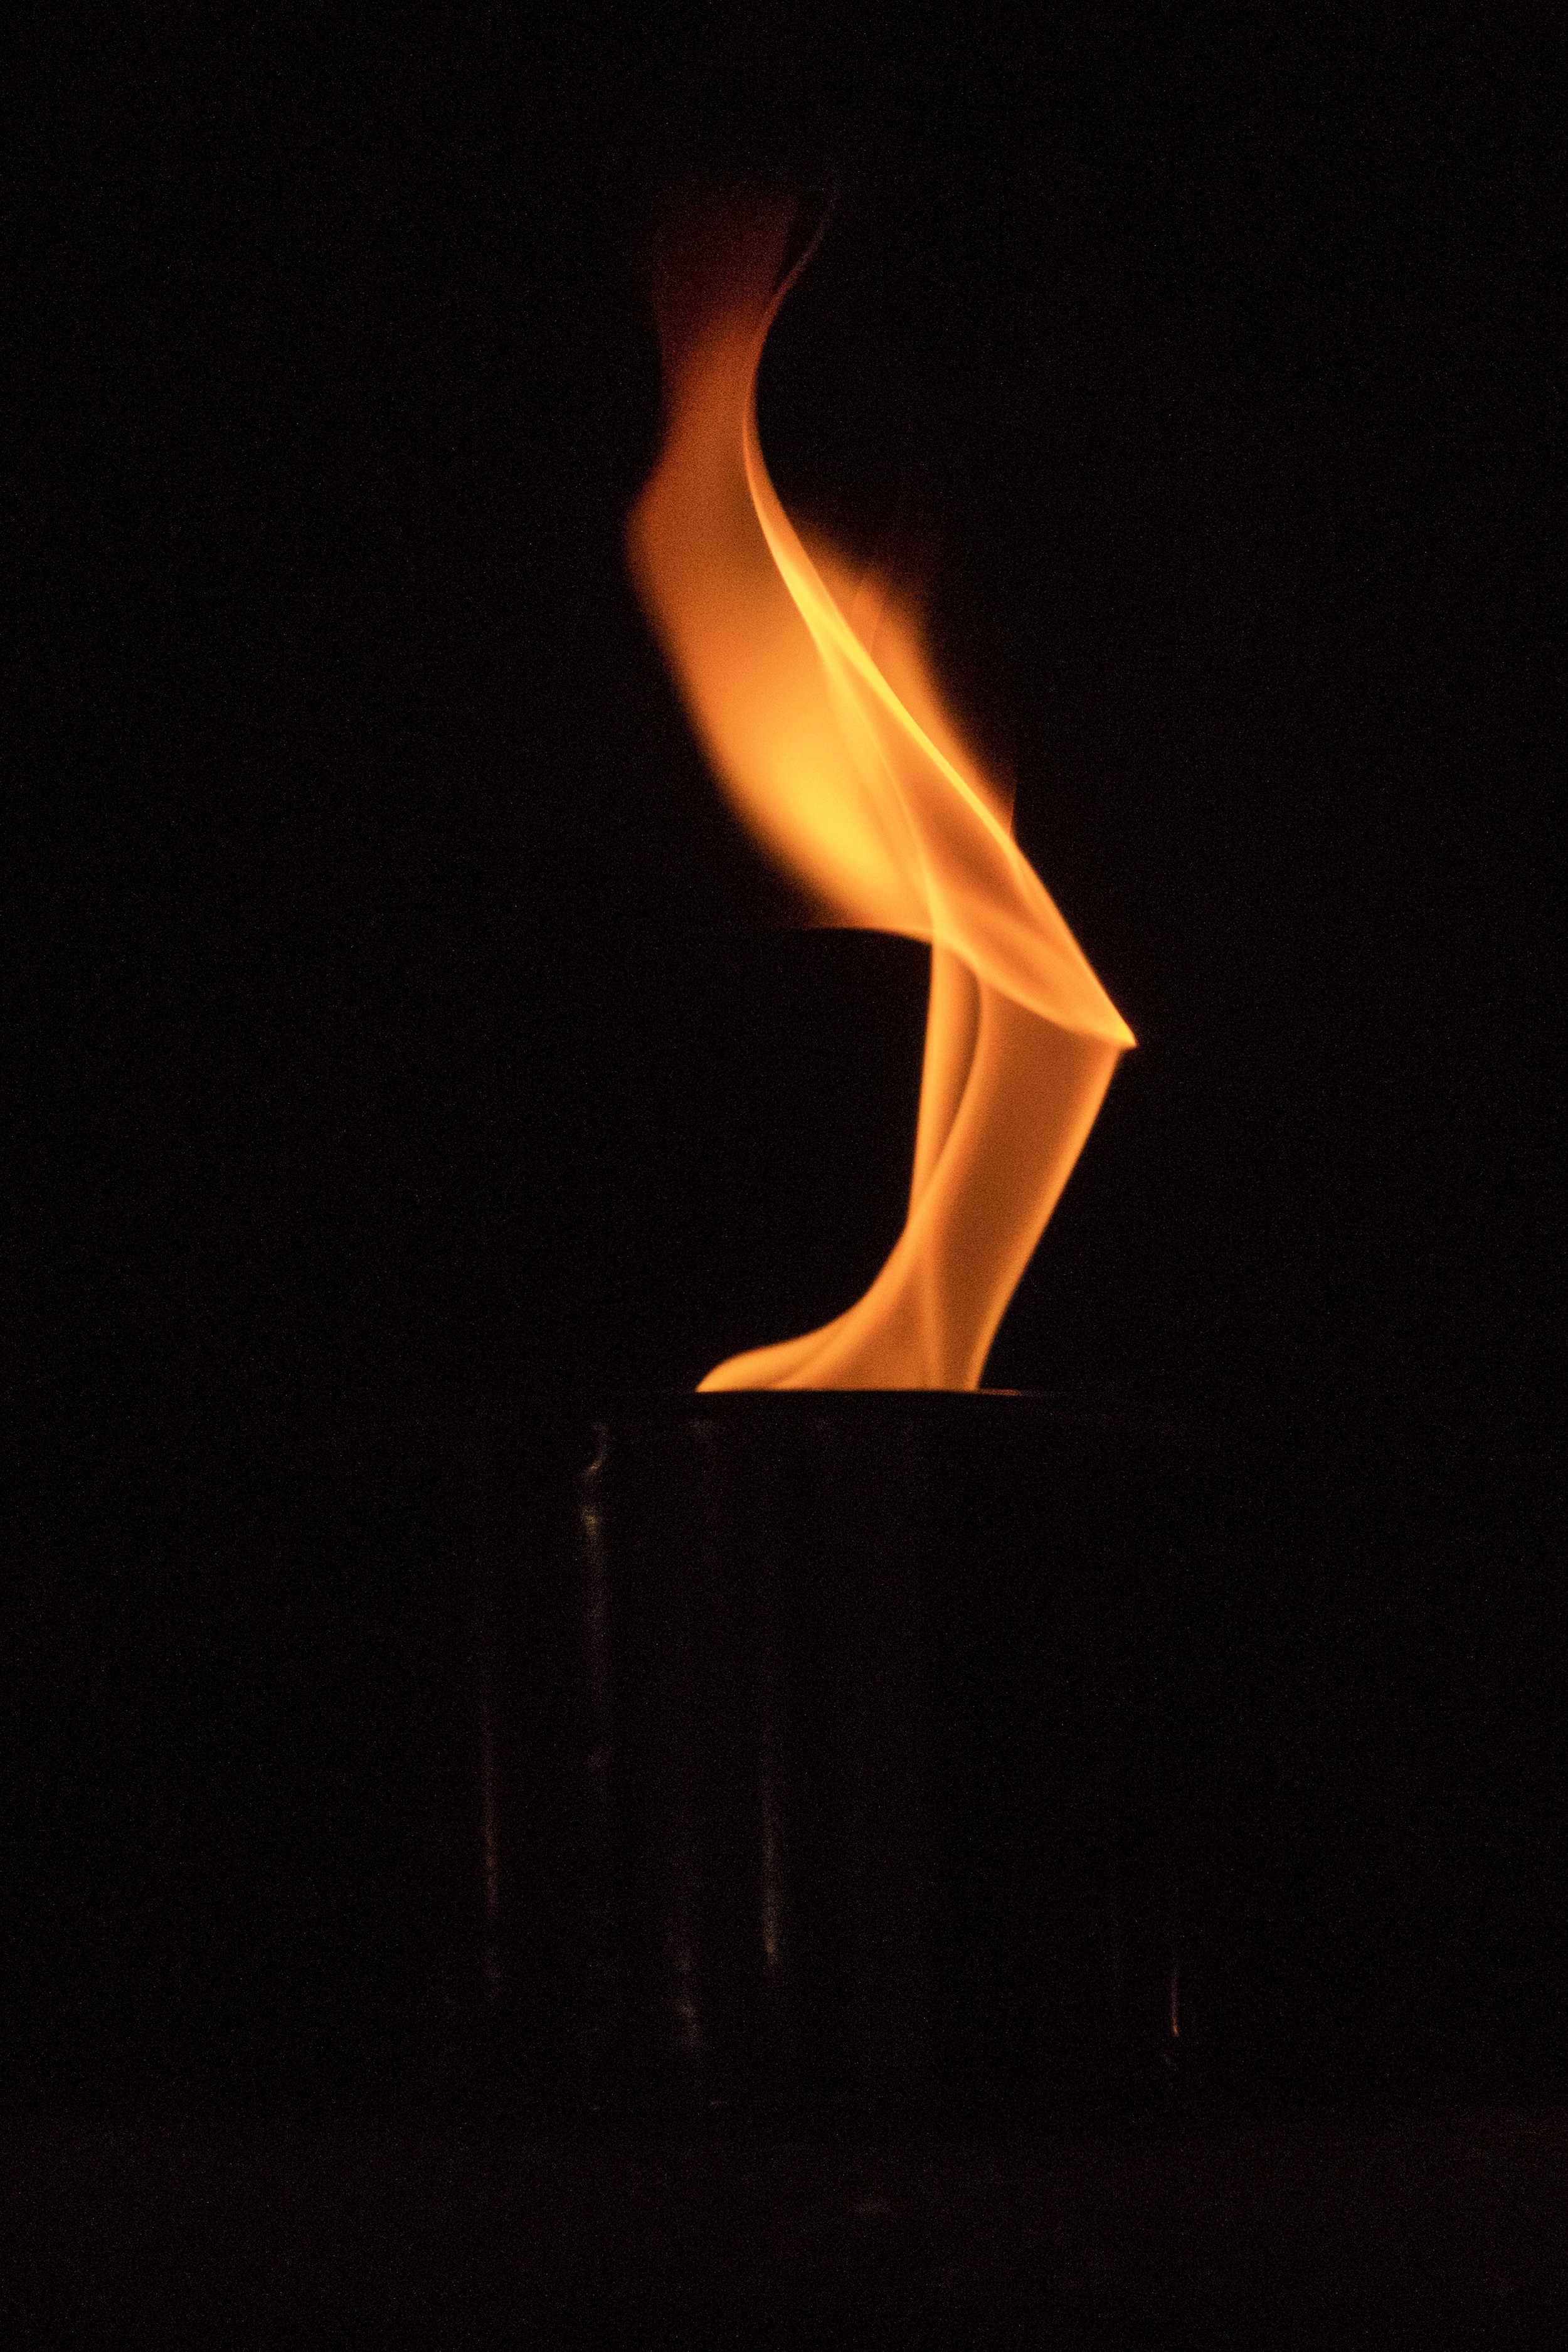
light, glowing, night, flame, fire, darkness, lighting, heat, flaming, hot, flamen